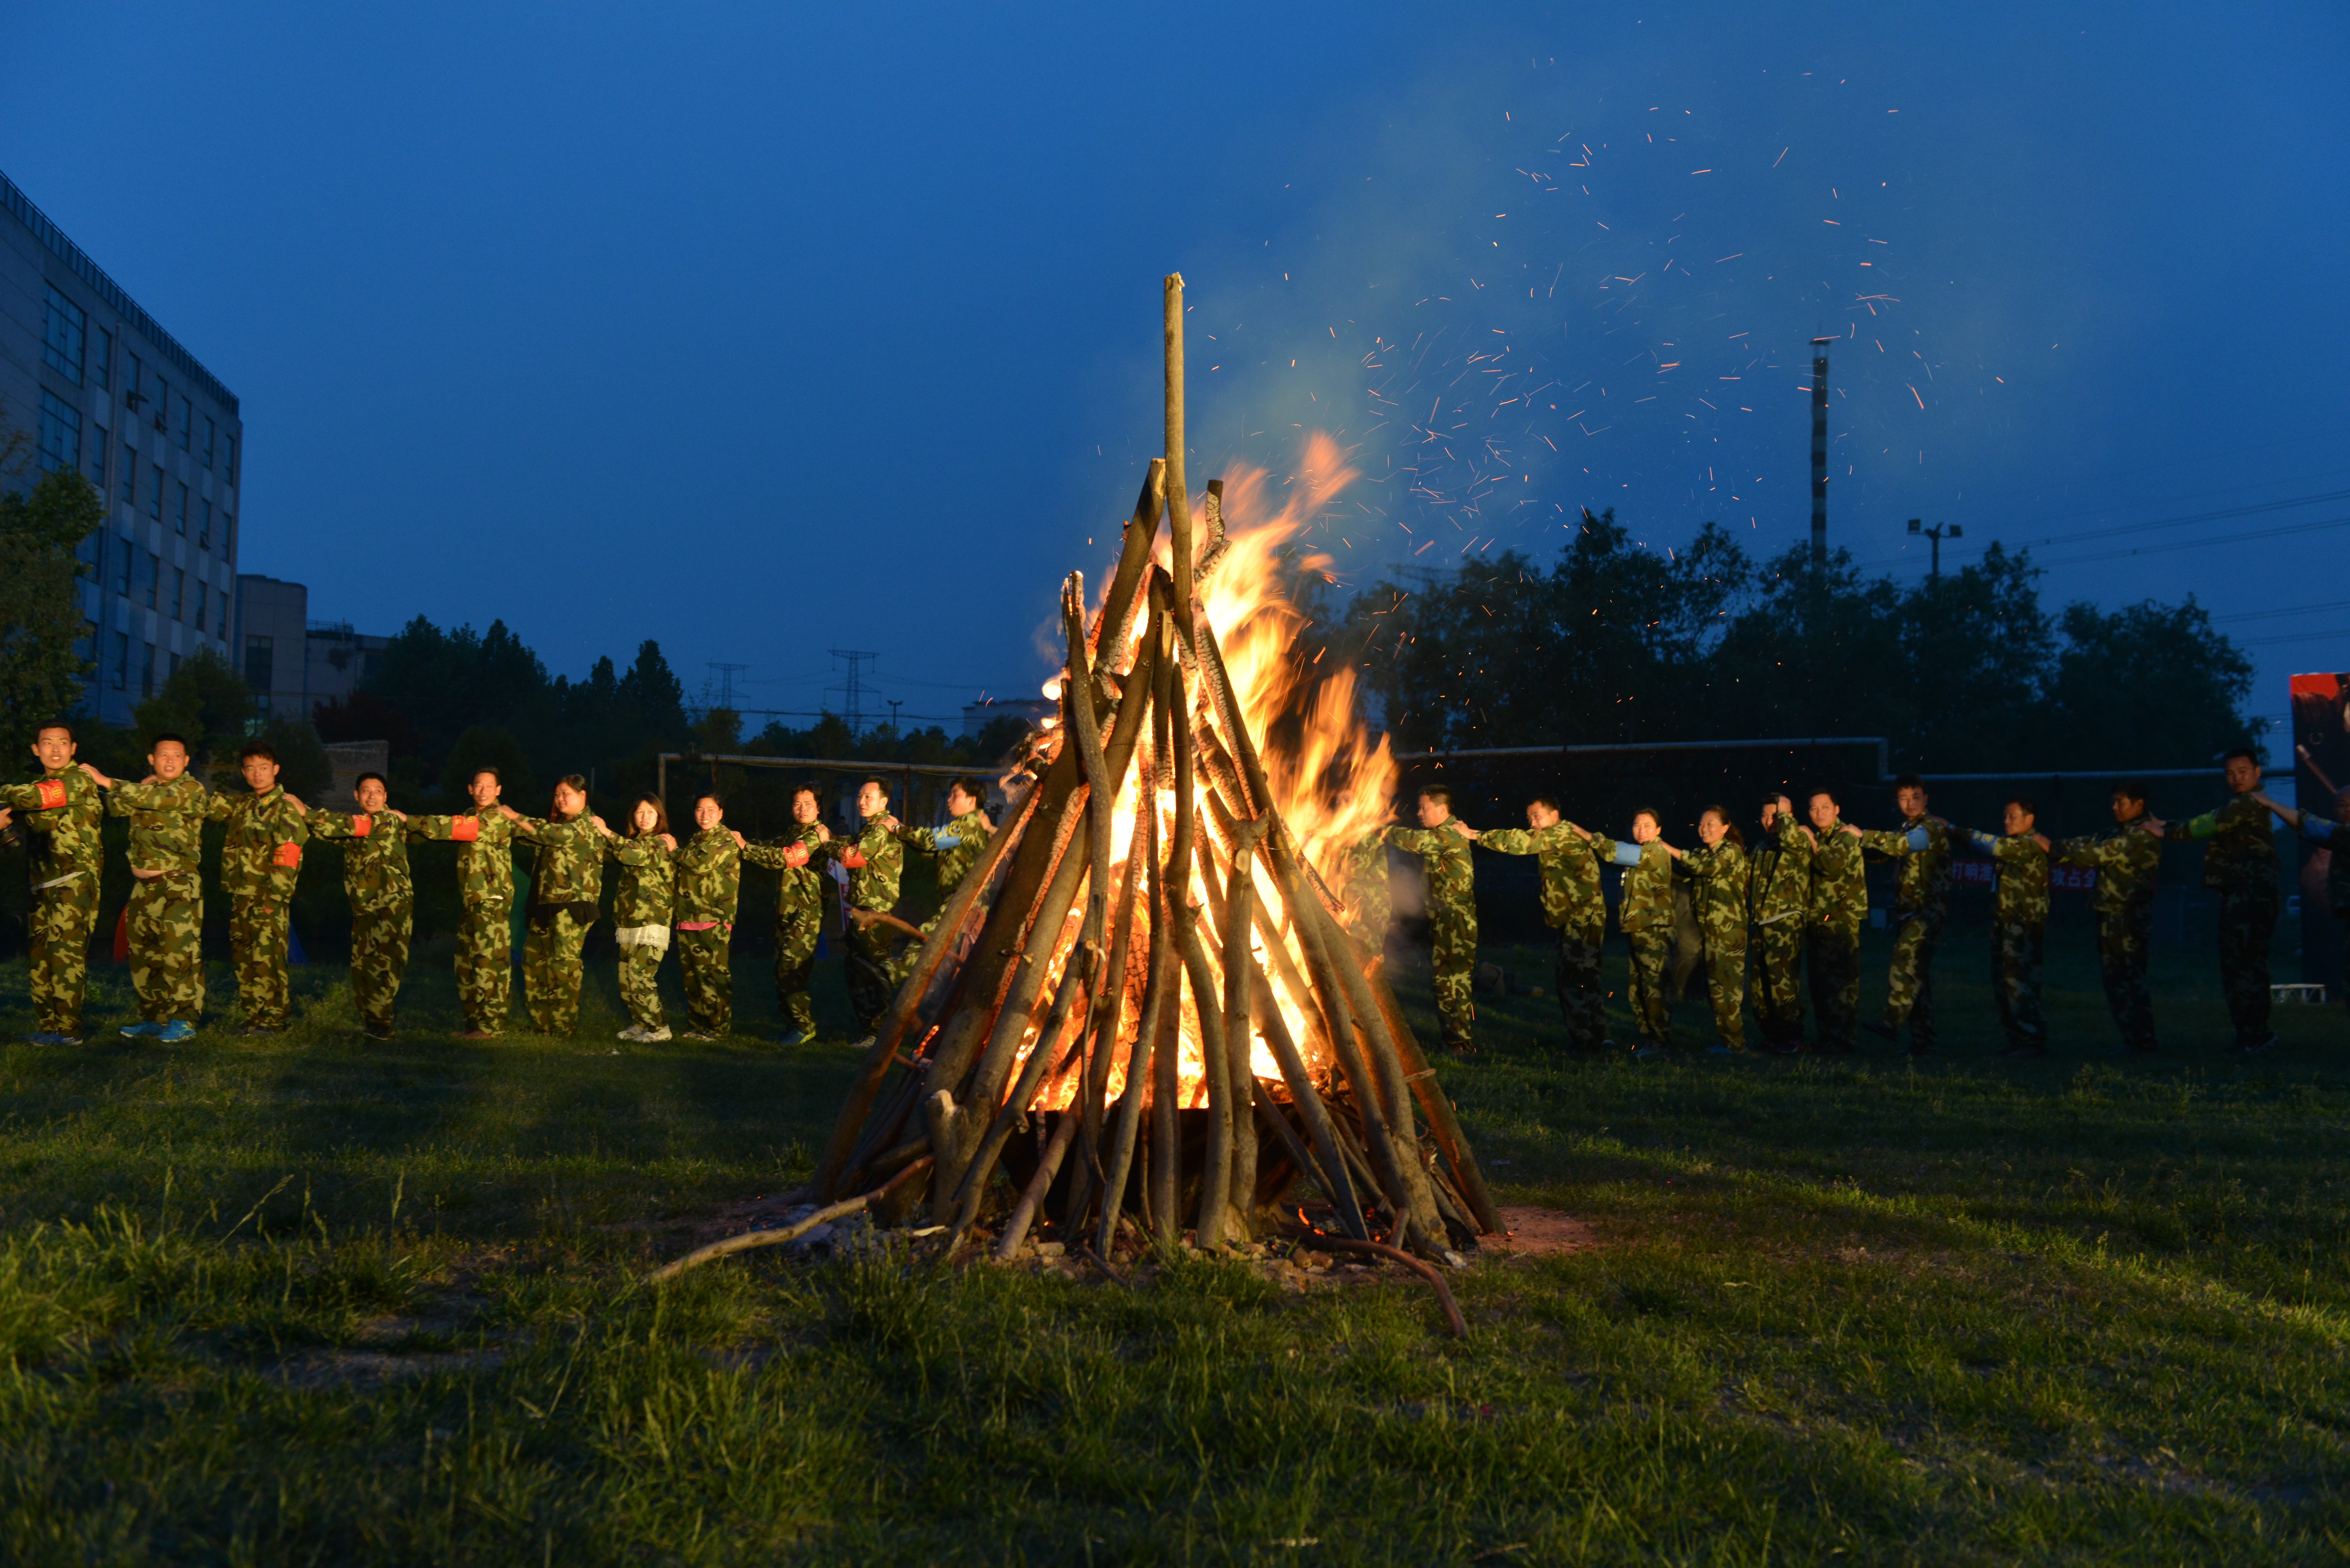
tree, light, night, sunlight, military, evening, camping, lighting, christmas decoration, screenshot, celebrations, the bonfire